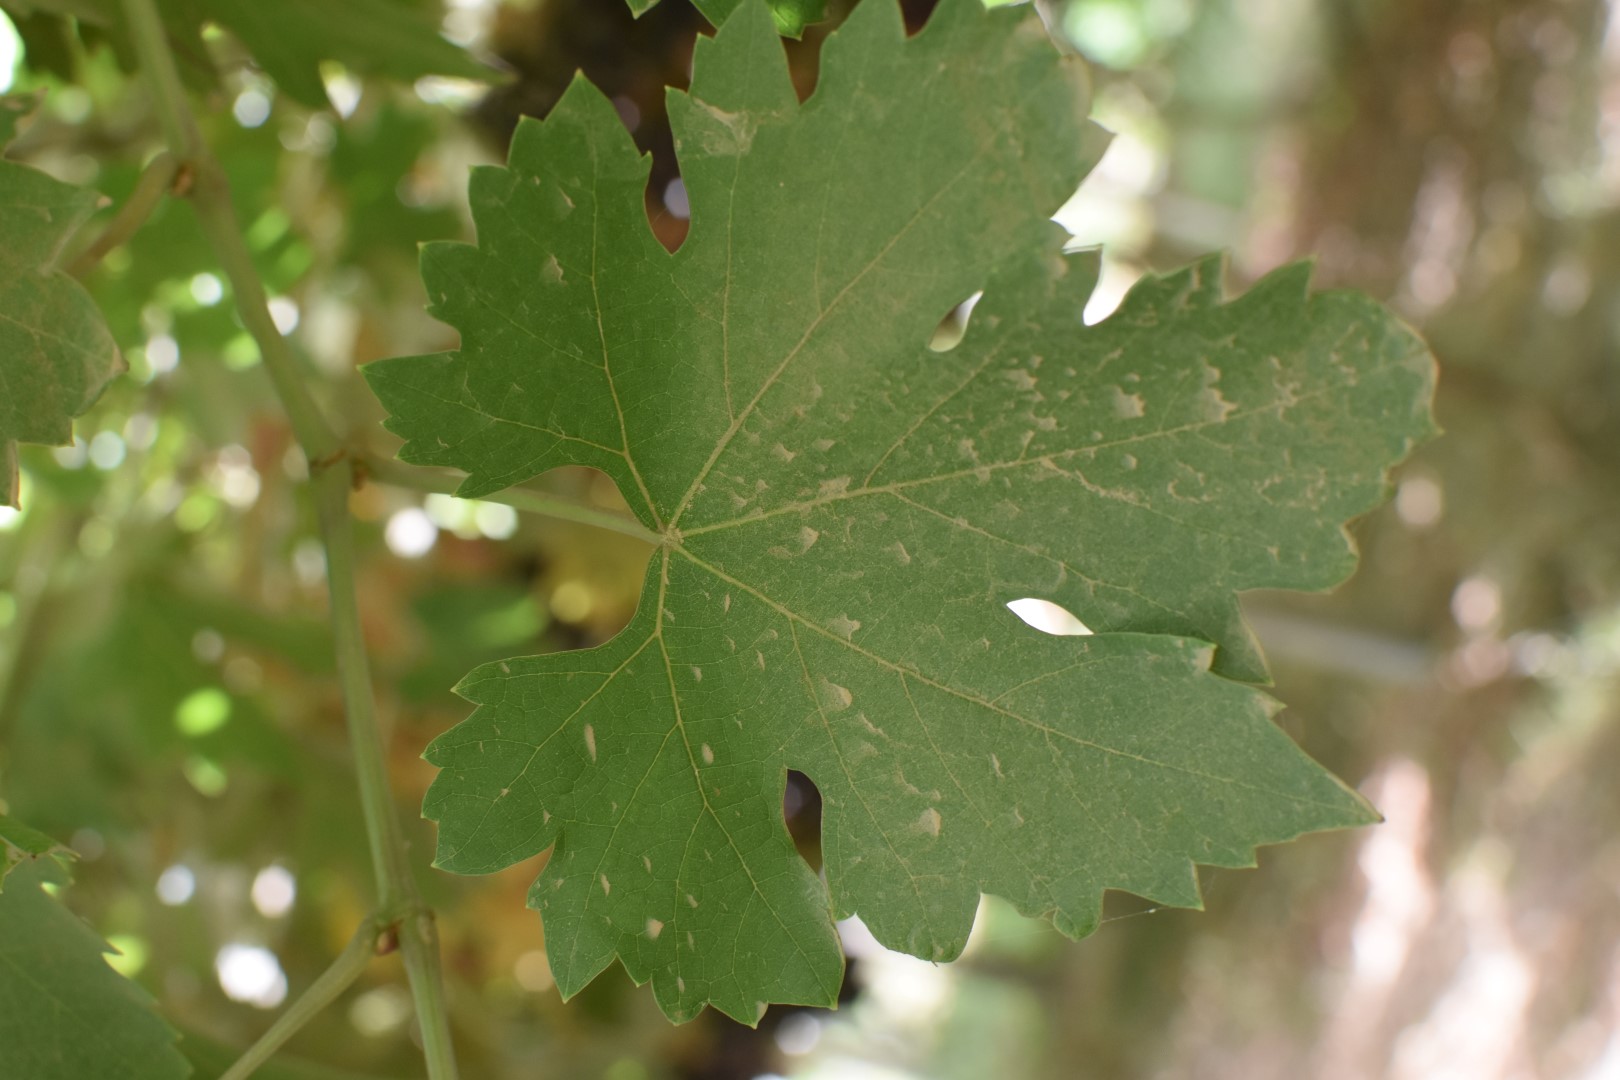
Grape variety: Riasi